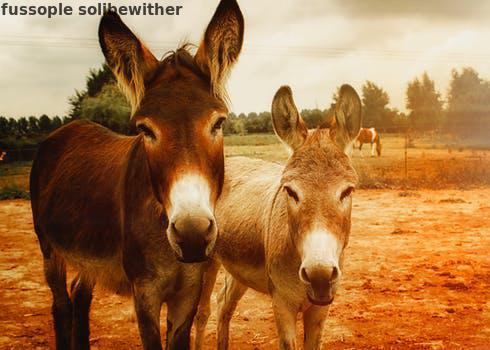
Label: Watermark